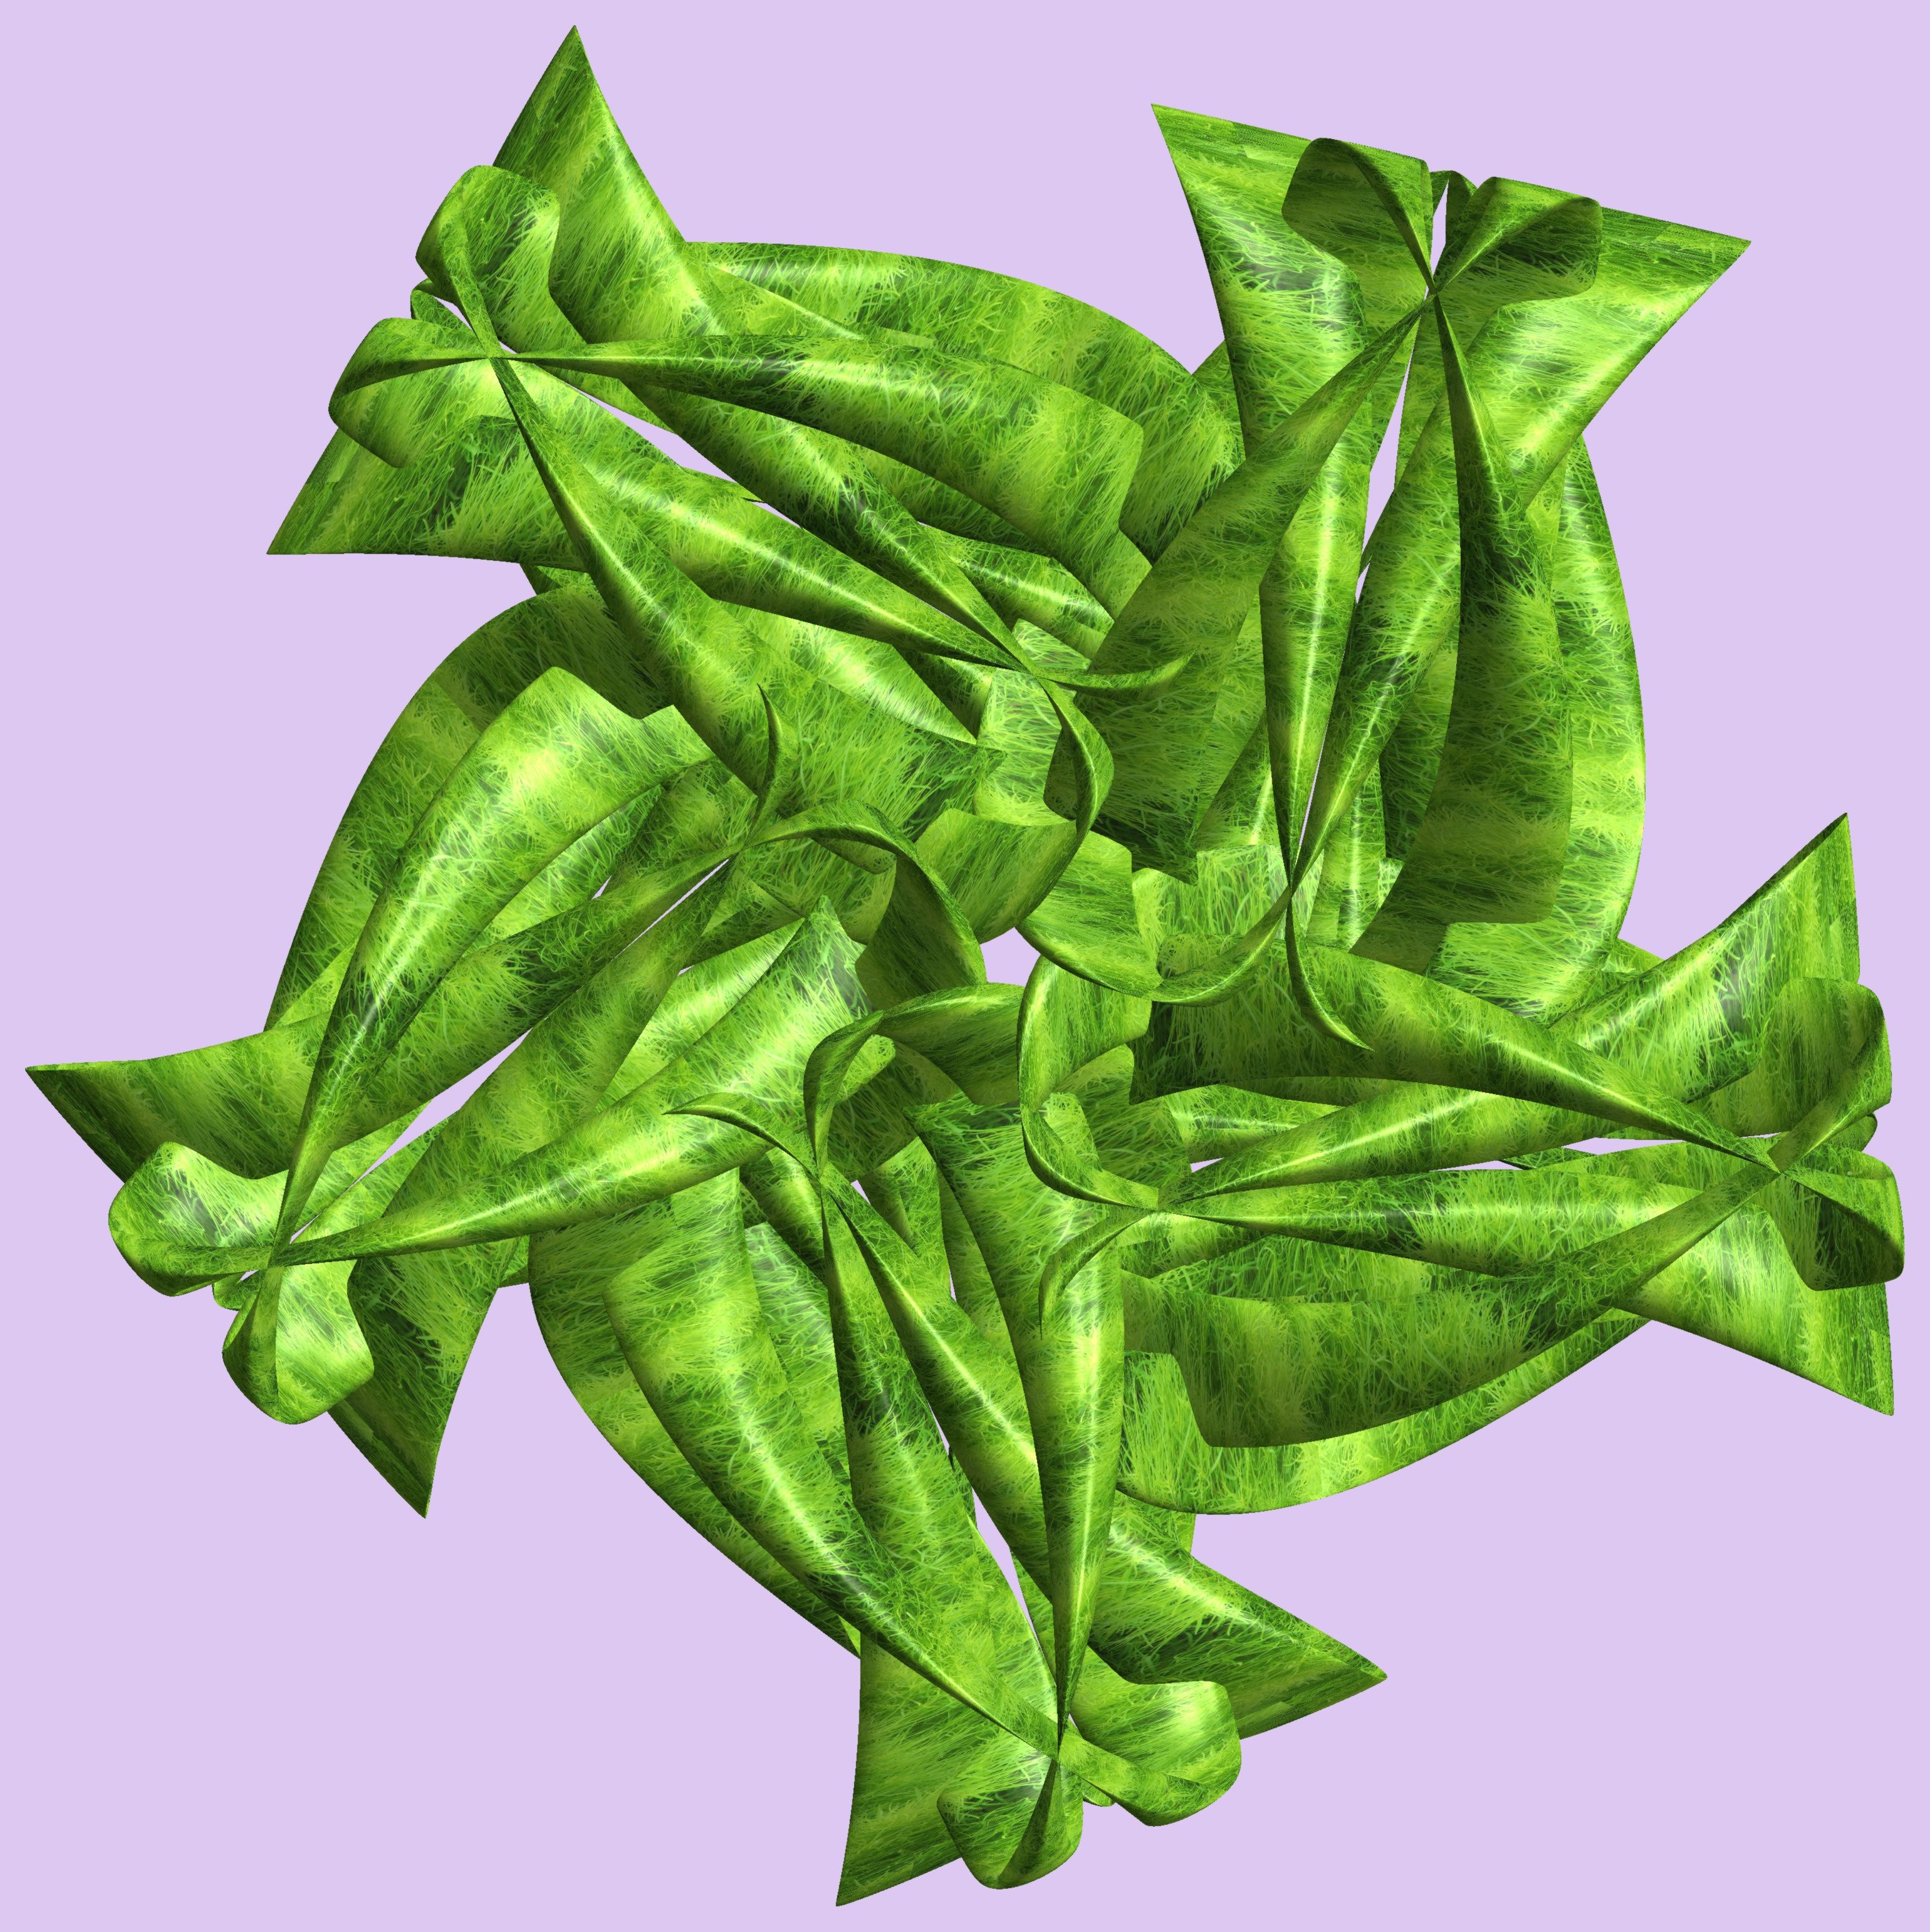
structure, plant, texture, leaf, flower, pattern, food, herb, produce, vegetable, figure, design, symmetry, 3d, graphic, knot, mathematica, cg, parametricplot3d, code, program, algorithm, abstruct, mapping, flowering plant, land plant, leaf vegetable